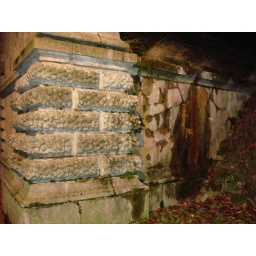
outside of the building the range was in - it's built into the side of a hill